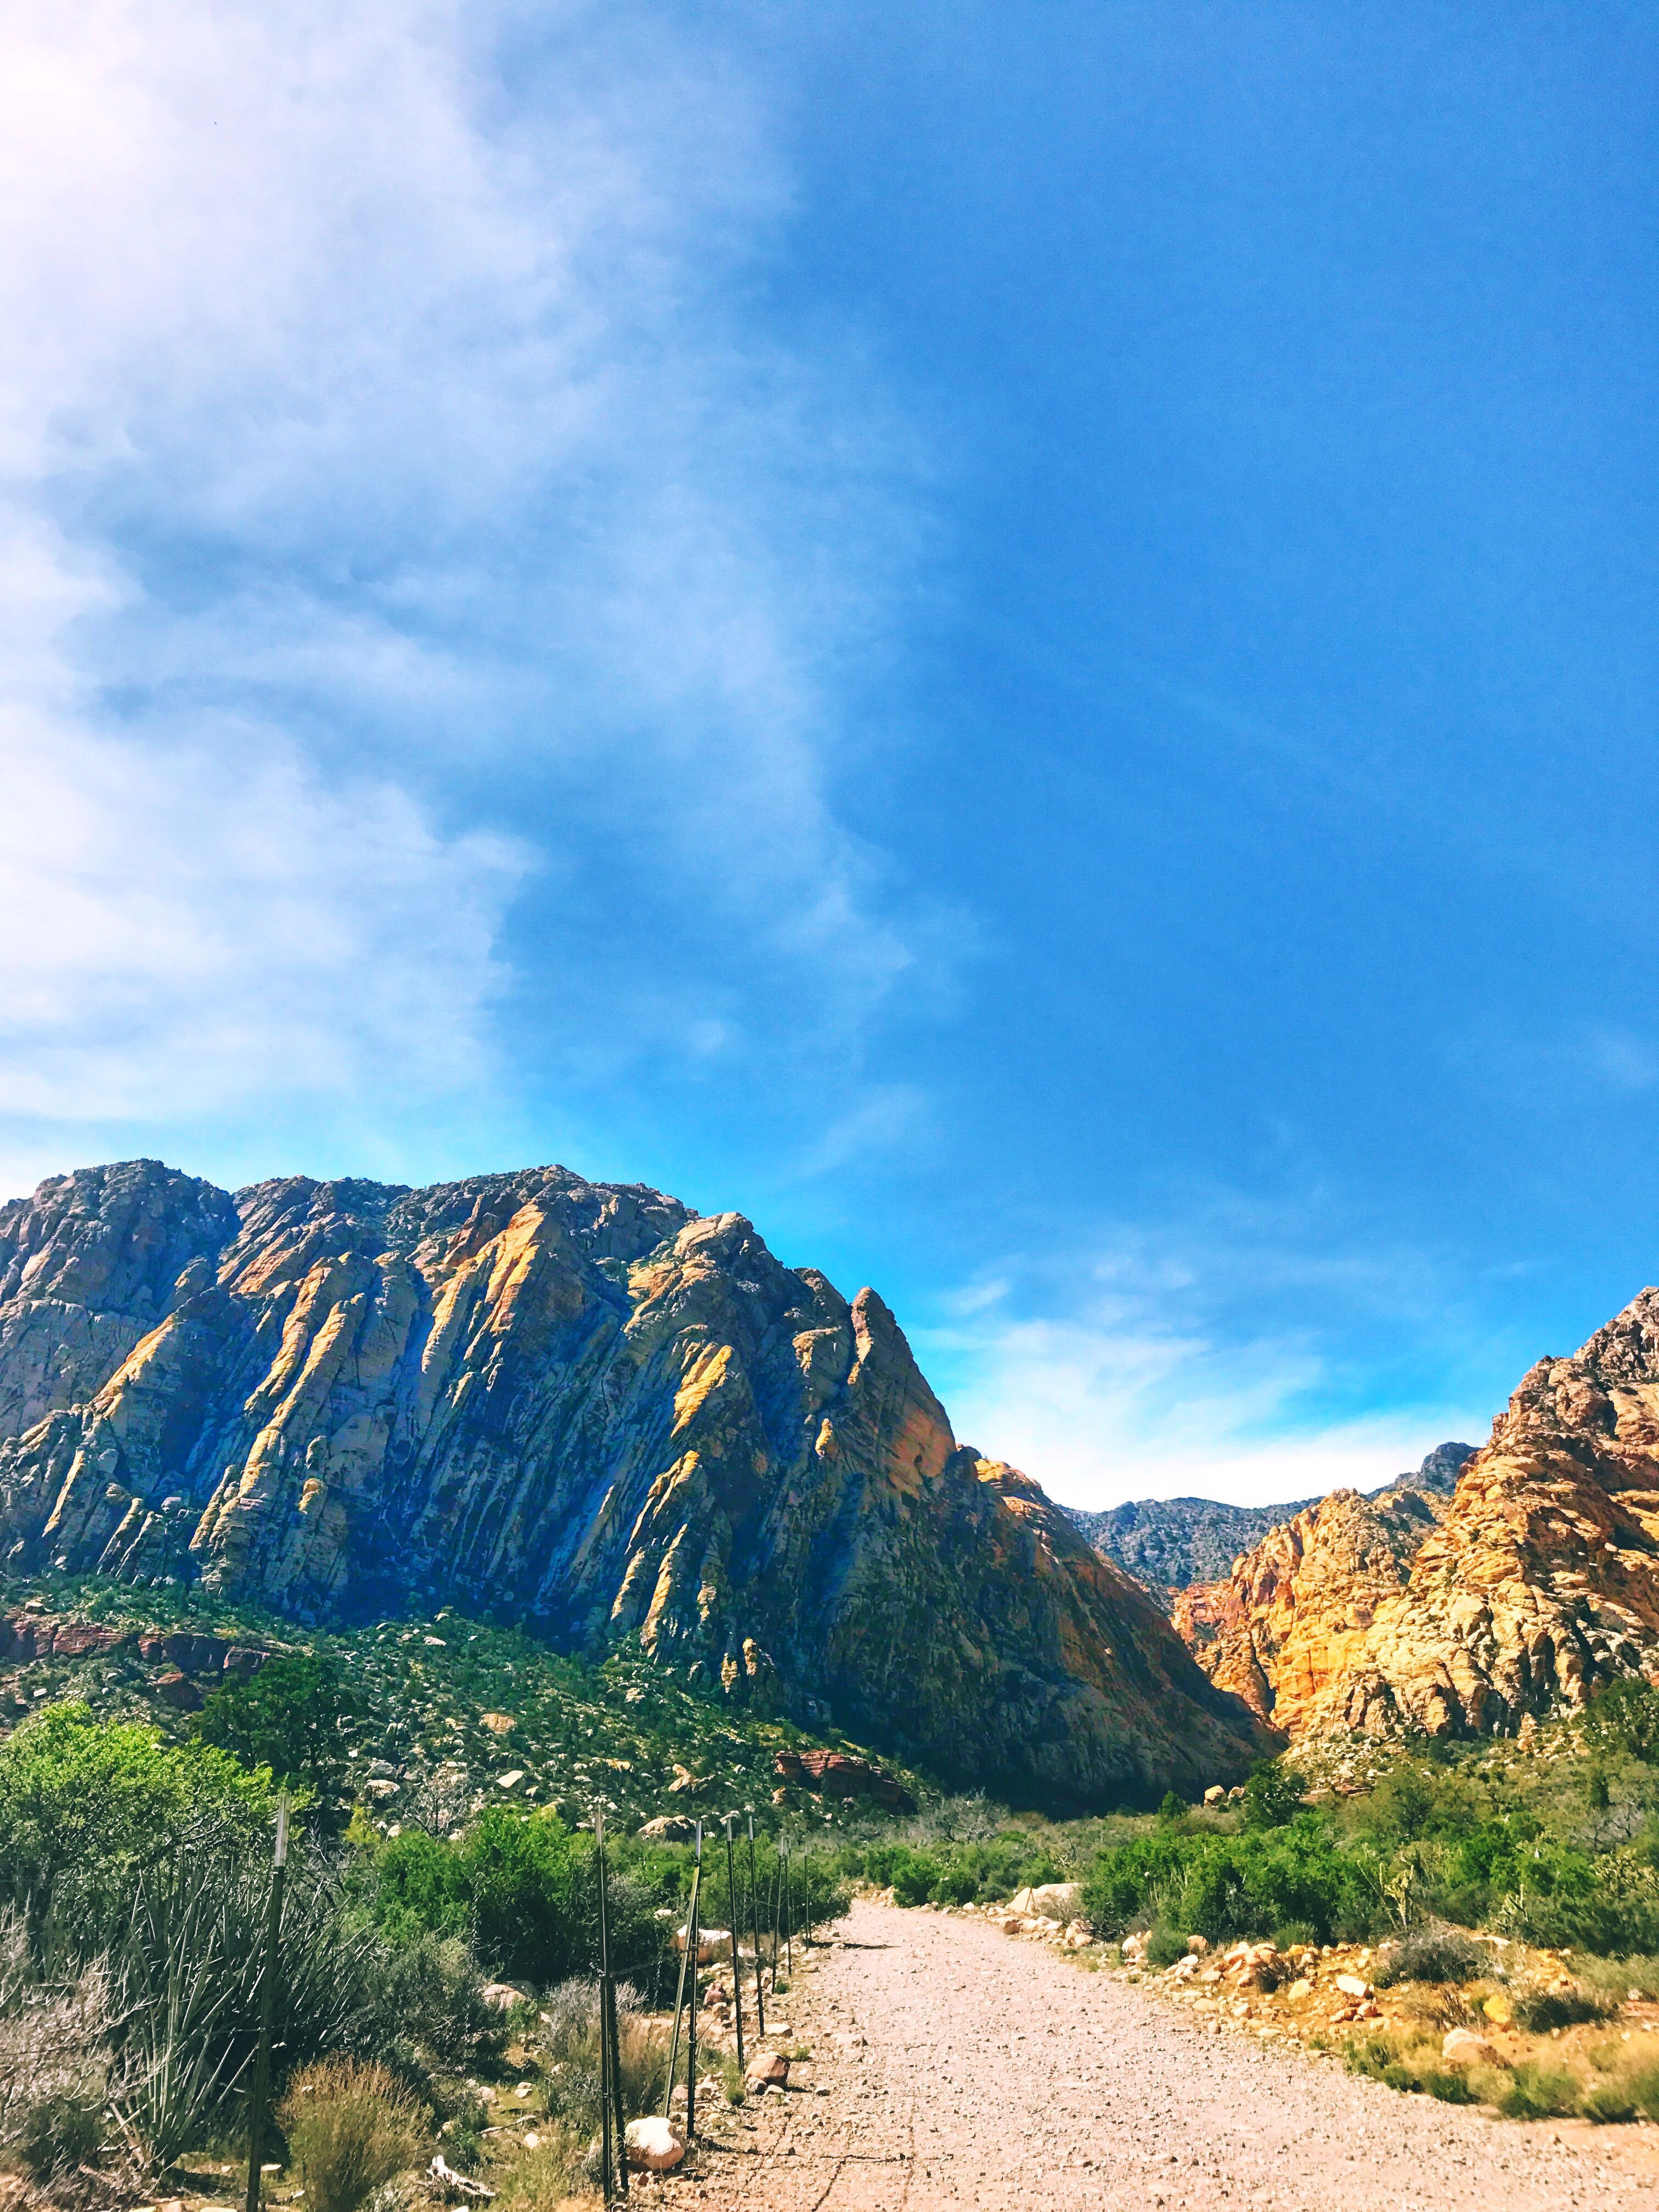
mountainous landforms, sky, mountain, cloud, wilderness, mountain range, road, tree, national park, rock, landscape, wadi, hill, geology, ridge, ecoregion, infrastructure, hill station, highland, valley, plant community, plant, vacation, desert, tourism, formation, road trip, terrain, meteorological phenomenon, massif, alps, canyon, cumulus, plateau, state park